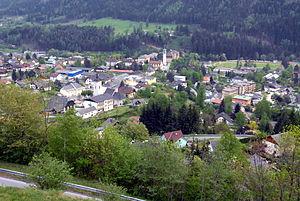
Radenthein est une commune autrichienne du district de Spittal an der Drau en Carinthie. Elle est située dans la région des alpes orientales centrales, au nord-ouest du Lac Millstatt. La municipalité inclut également les communes cadastrales de Döbriach, Kaning, Laufenberg, St. Peter et Tweng.